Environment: real
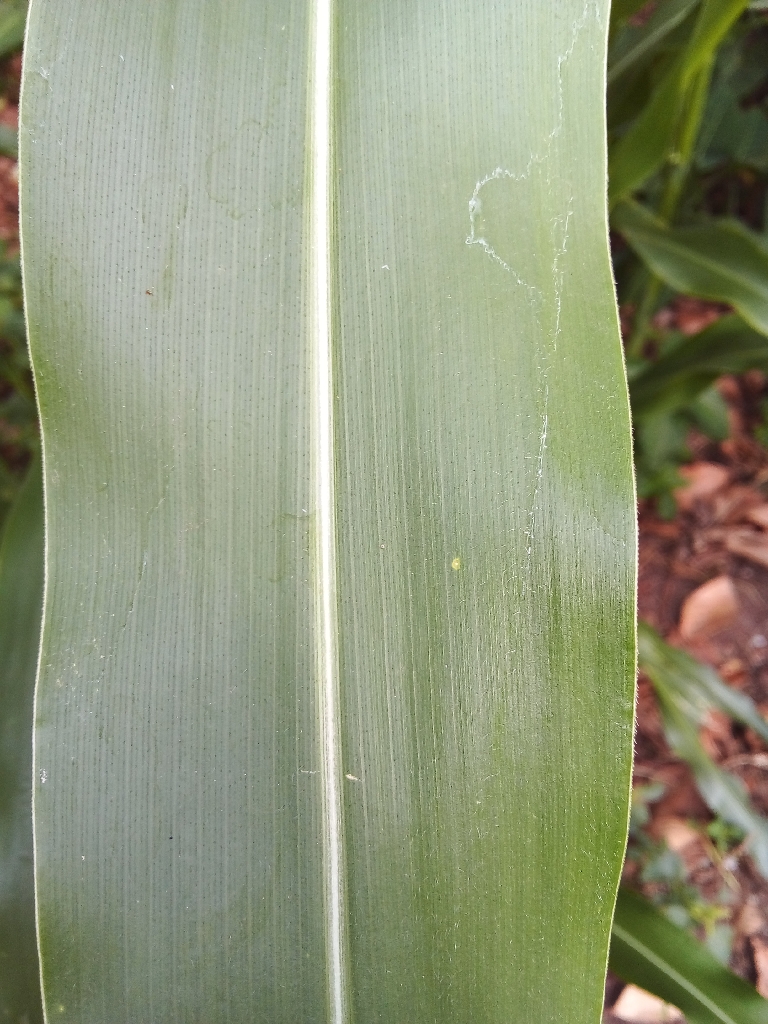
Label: healthy